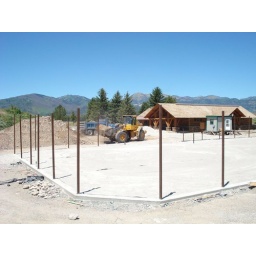
building a tennis court fence in jackson (13)